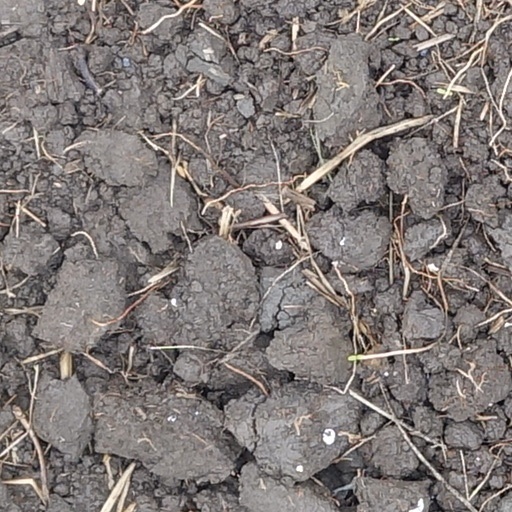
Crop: wheat